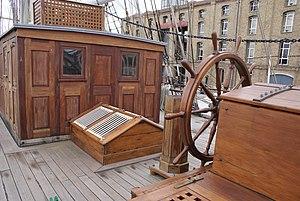
Nouvelle salle des carte (ou de navigation) du trois-mâts carré Duchesse Anne installée en 2010 (Musée portuaire de Dunkerque, Nord, France).
Le Duchesse Anne, ex-Grossherzogin Elisabeth est le plus grand voilier, et le dernier trois-mâts carré, conservé en France. Construit en 1901 par le chantier Johann C. Tecklenborg de Bremerhaven-Geestemünde selon les plans de Georg W. Claussen, il est considéré comme un chef-d’œuvre d’architecture navale, en raison notamment de la forme profilée de sa coque en acier et de l'équilibre général du navire, qui ménagent un espace habitable d'une grande capacité, tout en innovant en matière de sécurité.